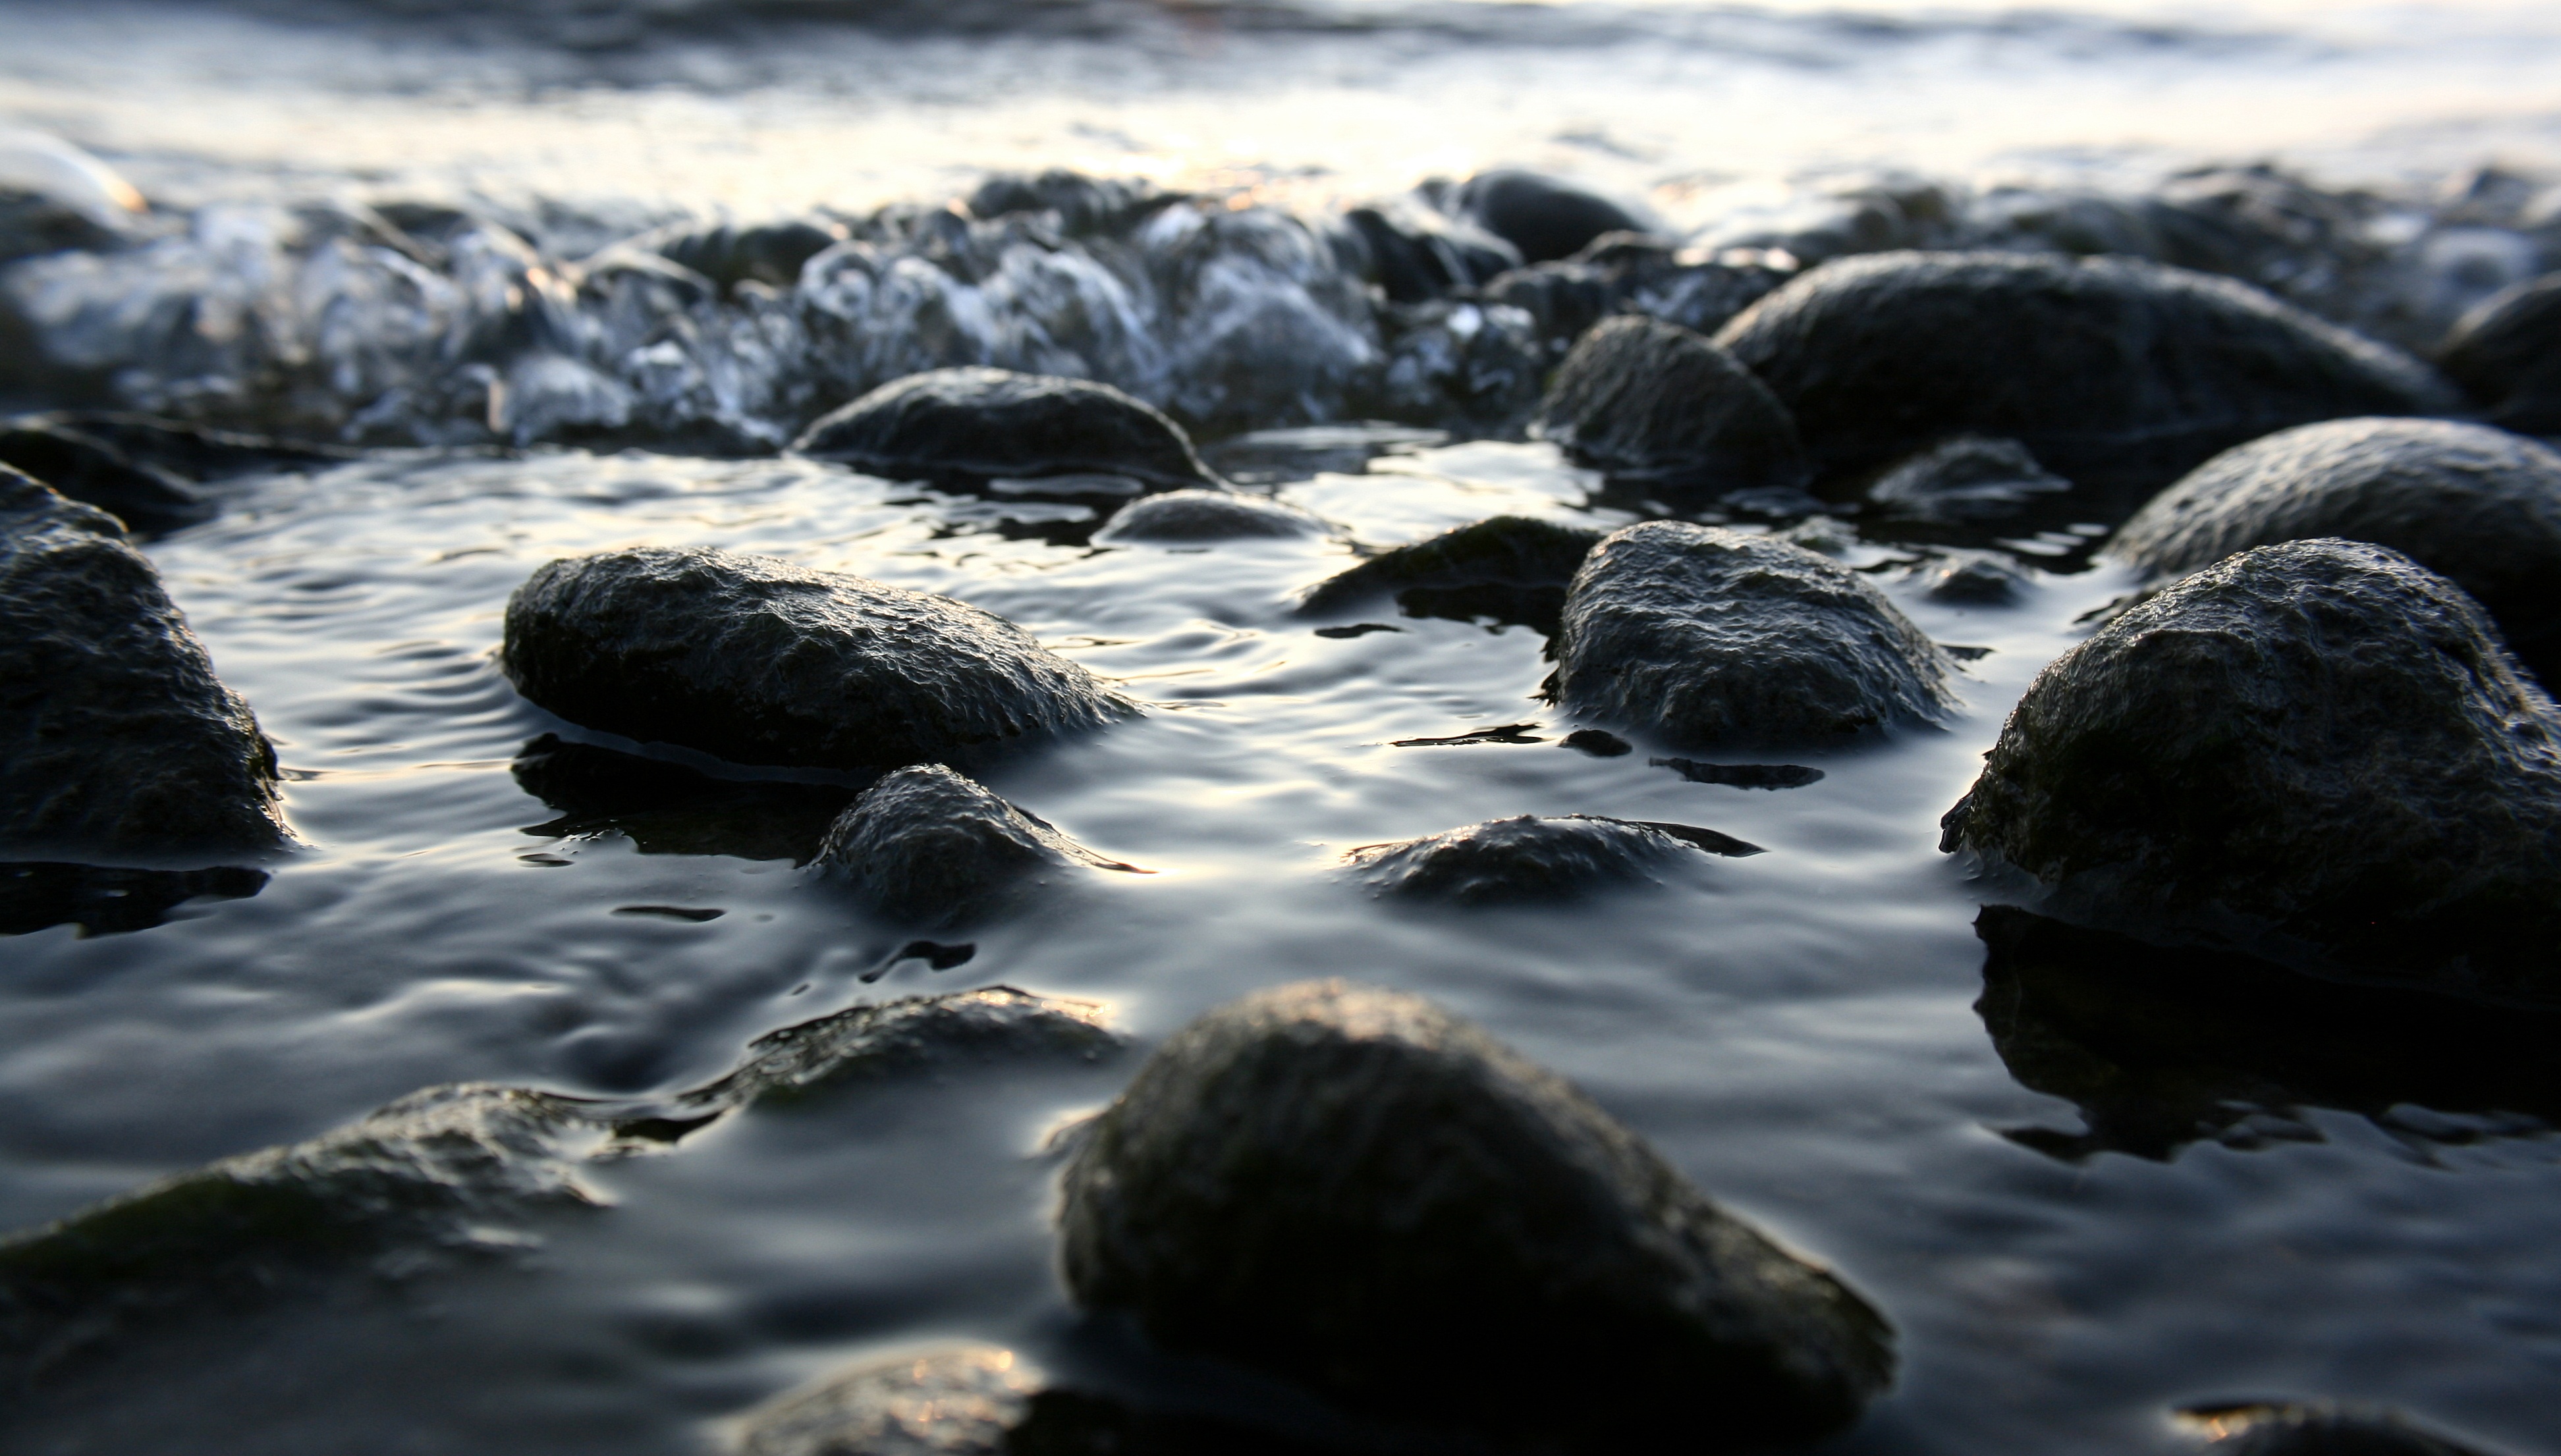
beach, sea, coast, water, nature, rock, ocean, morning, shore, wave, wet, river, stream, rapid, material, body of water, stones, shiny, wind wave